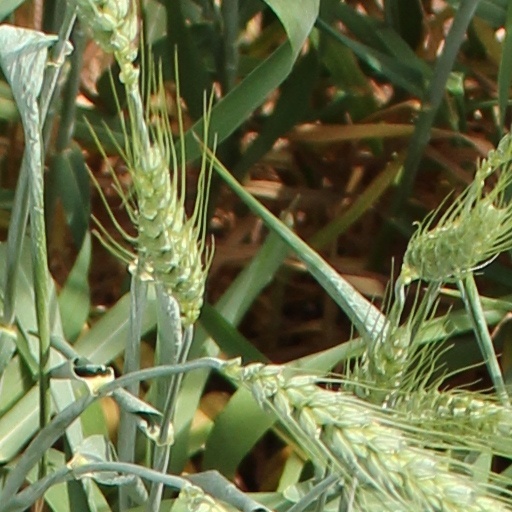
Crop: wheat